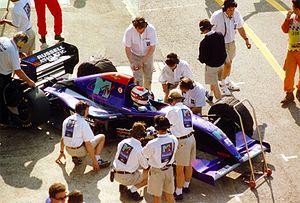
Roland Ratzenberger est un pilote automobile autrichien, né le 4 juillet 1960 à Salzbourg, en Autriche et mort le 30 avril 1994 à Bologne, en Italie des suites d'un accident survenu lors des essais du Grand Prix de Saint-Marin à Imola. Il a notamment été engagé à trois reprises en Formule 1 lors de la saison 1994.
Le triple champion du monde de Formule 1 Ayrton Senna meurt le 1ᵉʳ mai 1994 à la suite d'un accident à haute vitesse dans le virage de Tamburello sur l'Autodromo Enzo e Dino Ferrari d'Imola, au sixième tour du Grand Prix de San Marin, alors qu'il est en tête de la course.
Le Grand Prix automobile de Saint-Marin 1994, disputé sur le circuit Enzo e Dino Ferrari à Imola, en Italie le 1ᵉʳ mai 1994 est la quatorzième édition du Grand Prix, la 551ᵉ course du championnat du monde de Formule 1 courue depuis 1950, la troisième manche du championnat 1994 et la première course européenne de la saison.
Simtek est un ancien constructeur de sport automobile qui a disputé en tant qu'écurie les championnats du monde de Formule 1 1994 et 1995. En 21 qualifications en Grands Prix, Simtek n'a jamais inscrit de point, son meilleur résultat en course est une 9ᵉ place et sa meilleure qualification est une 14ᵉ position sur la grille de départ.
La Simtek S941, engagée dans le cadre du championnat du monde de Formule 1 1994, est la première monoplace de Formule 1 construite par l'écurie britannique Simtek et conçue par son fondateur et directeur général, l'ingénieur Nick Wirth. Elle est confiée au pilote australien David Brabham et à l'Autrichien Roland Ratzenberger, remplacé successivement par l'Italien Andrea Montermini, le Français Jean-Marc Gounon, l'Italien Domenico Schiattarella et le Japonais Taki Inoue.
Ayrton Senna da Silva, généralement appelé simplement Ayrton Senna, est un pilote automobile brésilien, né le 21 mars 1960 à São Paulo et mort le 1ᵉʳ mai 1994 à Bologne, à la suite d'un accident lors du Grand Prix de Saint-Marin. Idole au Brésil où son statut a dépassé celui de champion sportif, il est considéré comme l'un des plus grands pilotes de l'histoire de la Formule 1 dont il remporte le titre de champion du monde à trois reprises, en 1988, 1990 et 1991, gagnant 41 Grands Prix et réalisant 65 pole positions durant les onze saisons qu'il a disputées.